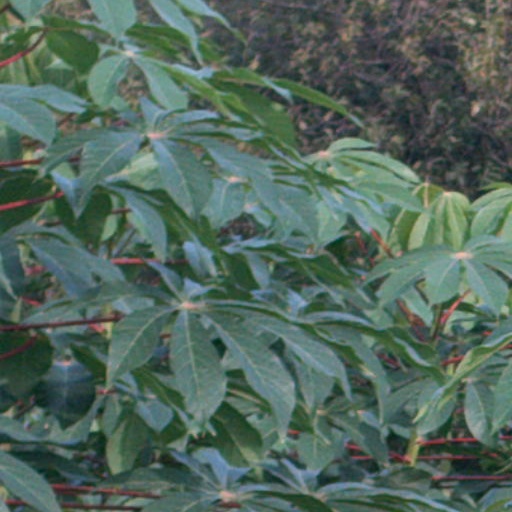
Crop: cassava